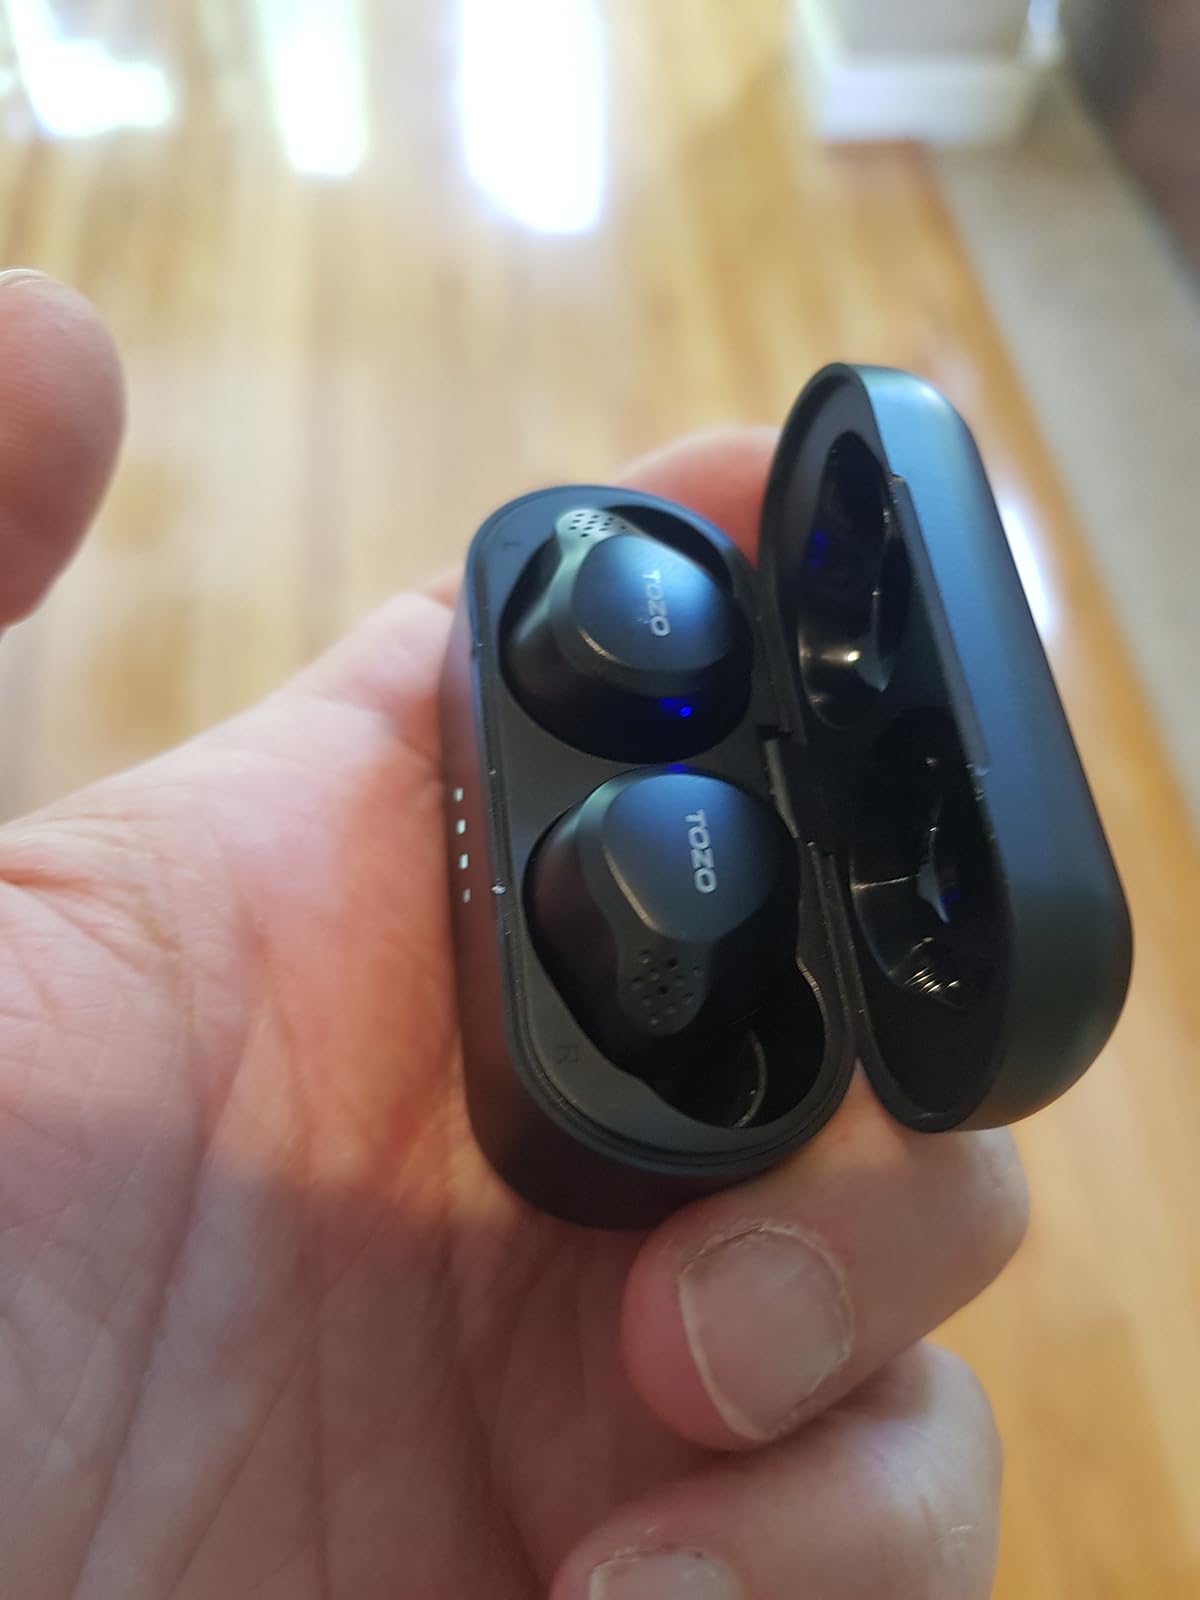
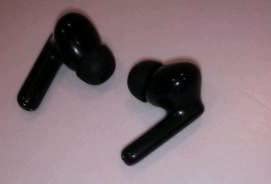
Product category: earbuds
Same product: no